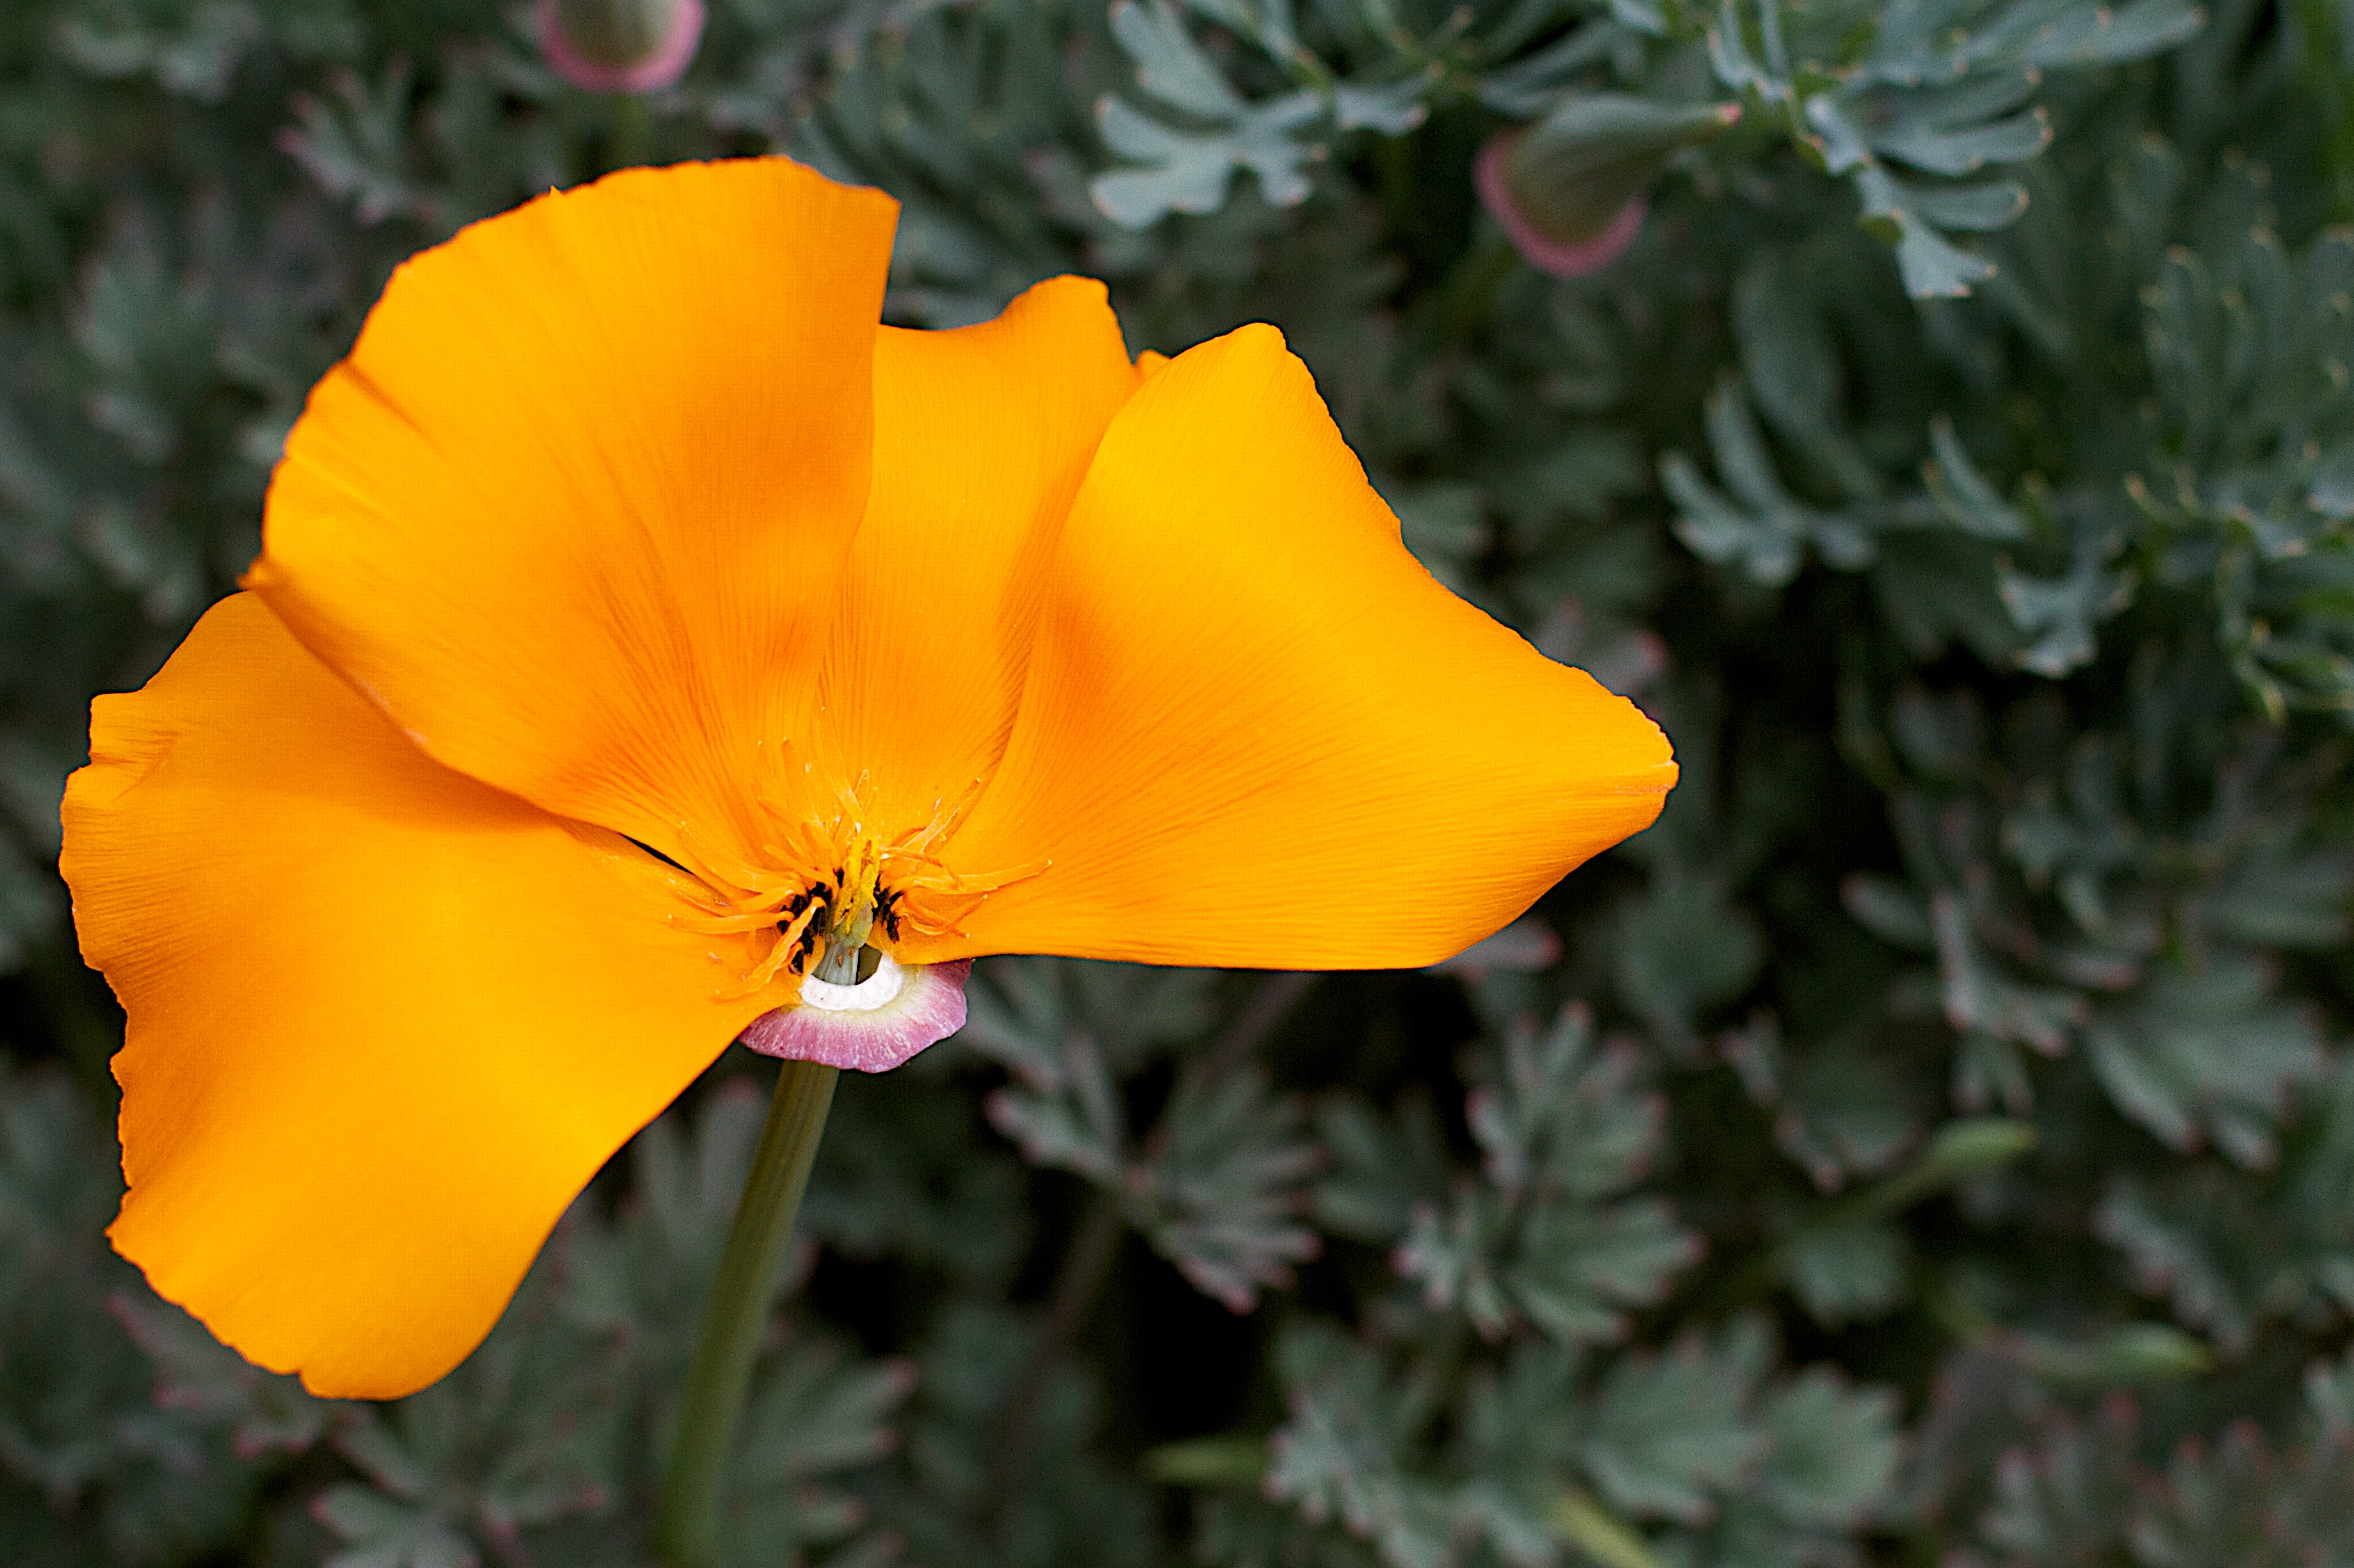
nature, plant, flower, petal, botany, yellow, flora, wildflower, poppy, macro photography, flowering plant, eschscholzia californica, annual plant, plant stem, land plant, poppy family